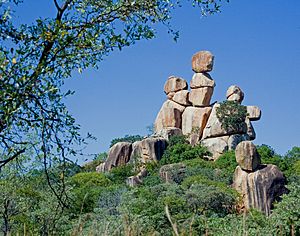
Matobo Hills
Stenformation i Matobo Nationalpark
Matobo Hills i Matobo nationalpark i Zimbabwe er et landområde præget af distinkte kopjer, små afrundede bjergtoppe af granit. Nationalparken er landets ældste.